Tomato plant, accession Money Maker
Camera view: vertical (180 deg); turntable rotation: 120 degrees
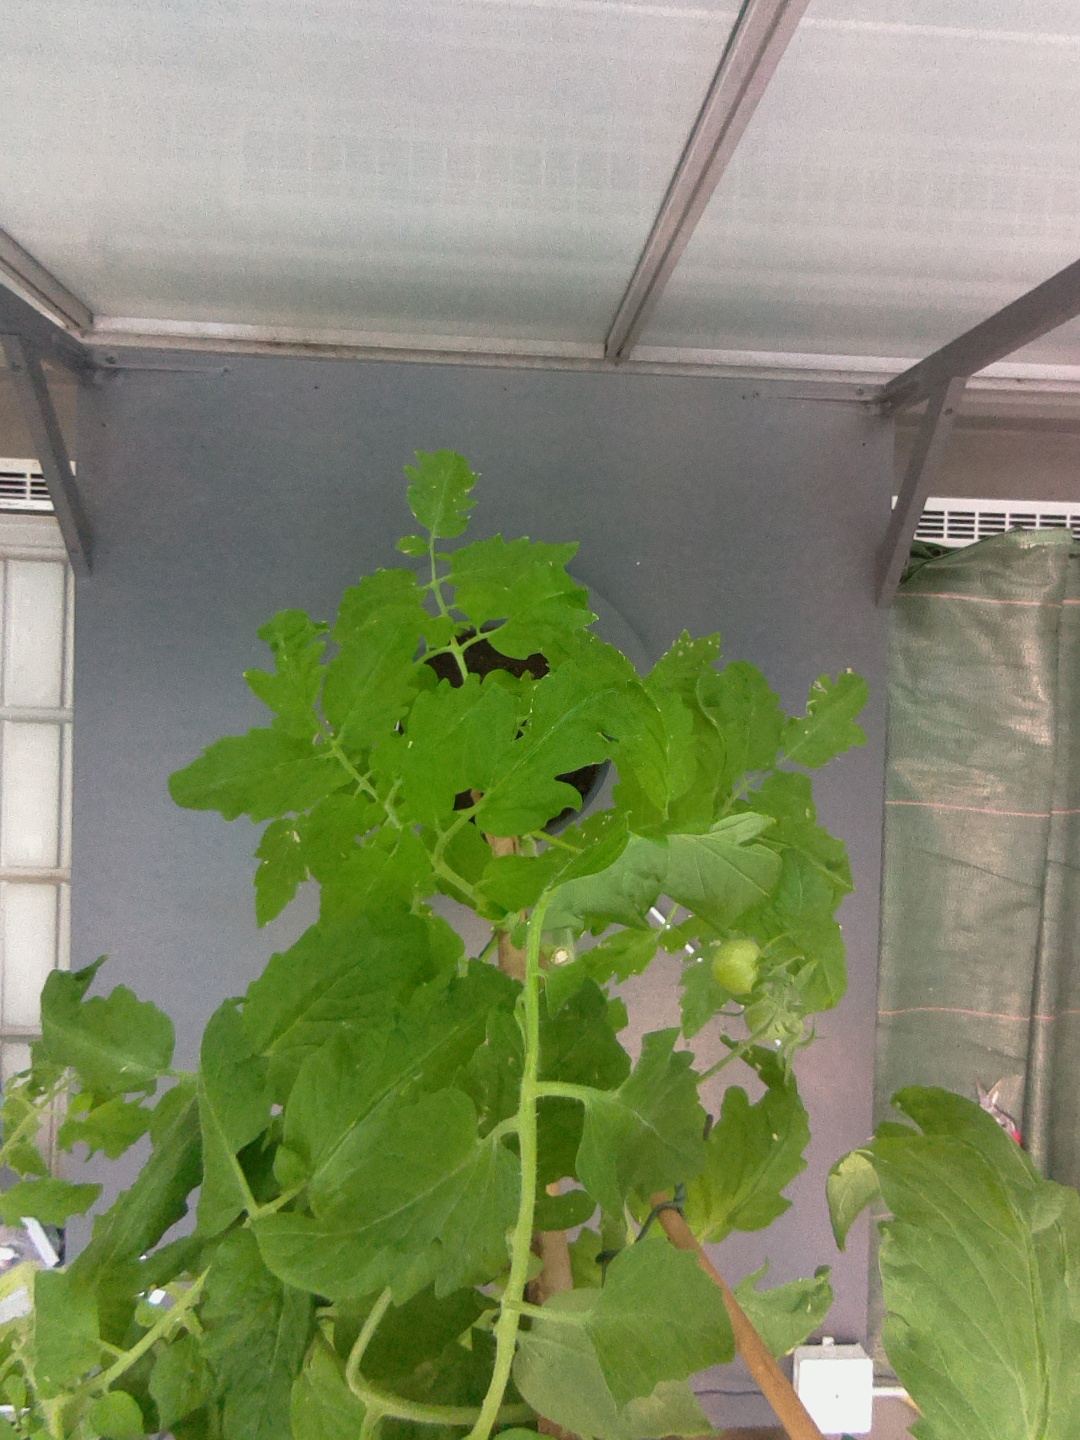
BBCH growth stage 71: 10%-20% of final fruit size